Sky position (RA, Dec in degrees): 174.778, 23.101
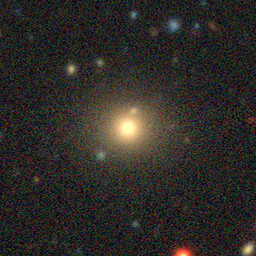
Galaxy morphology: Round Smooth Galaxies